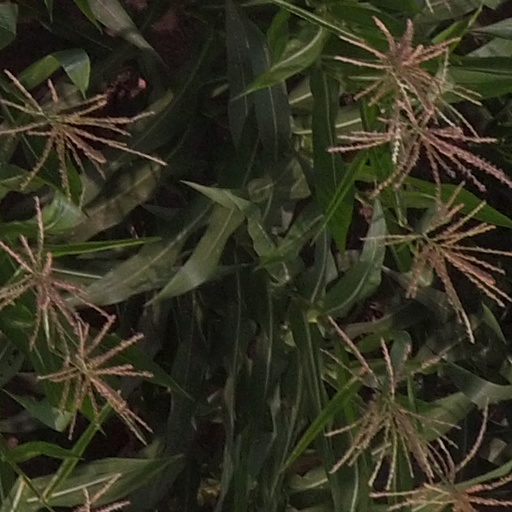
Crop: maize; corn